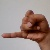
The image shows a hand gesture representing the letter 'J' in Indian Sign Language.